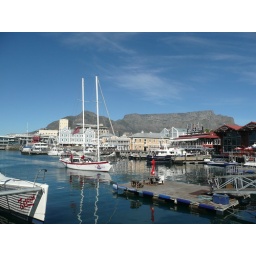
view of table mountain from the harbor in capetown